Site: brandenburg
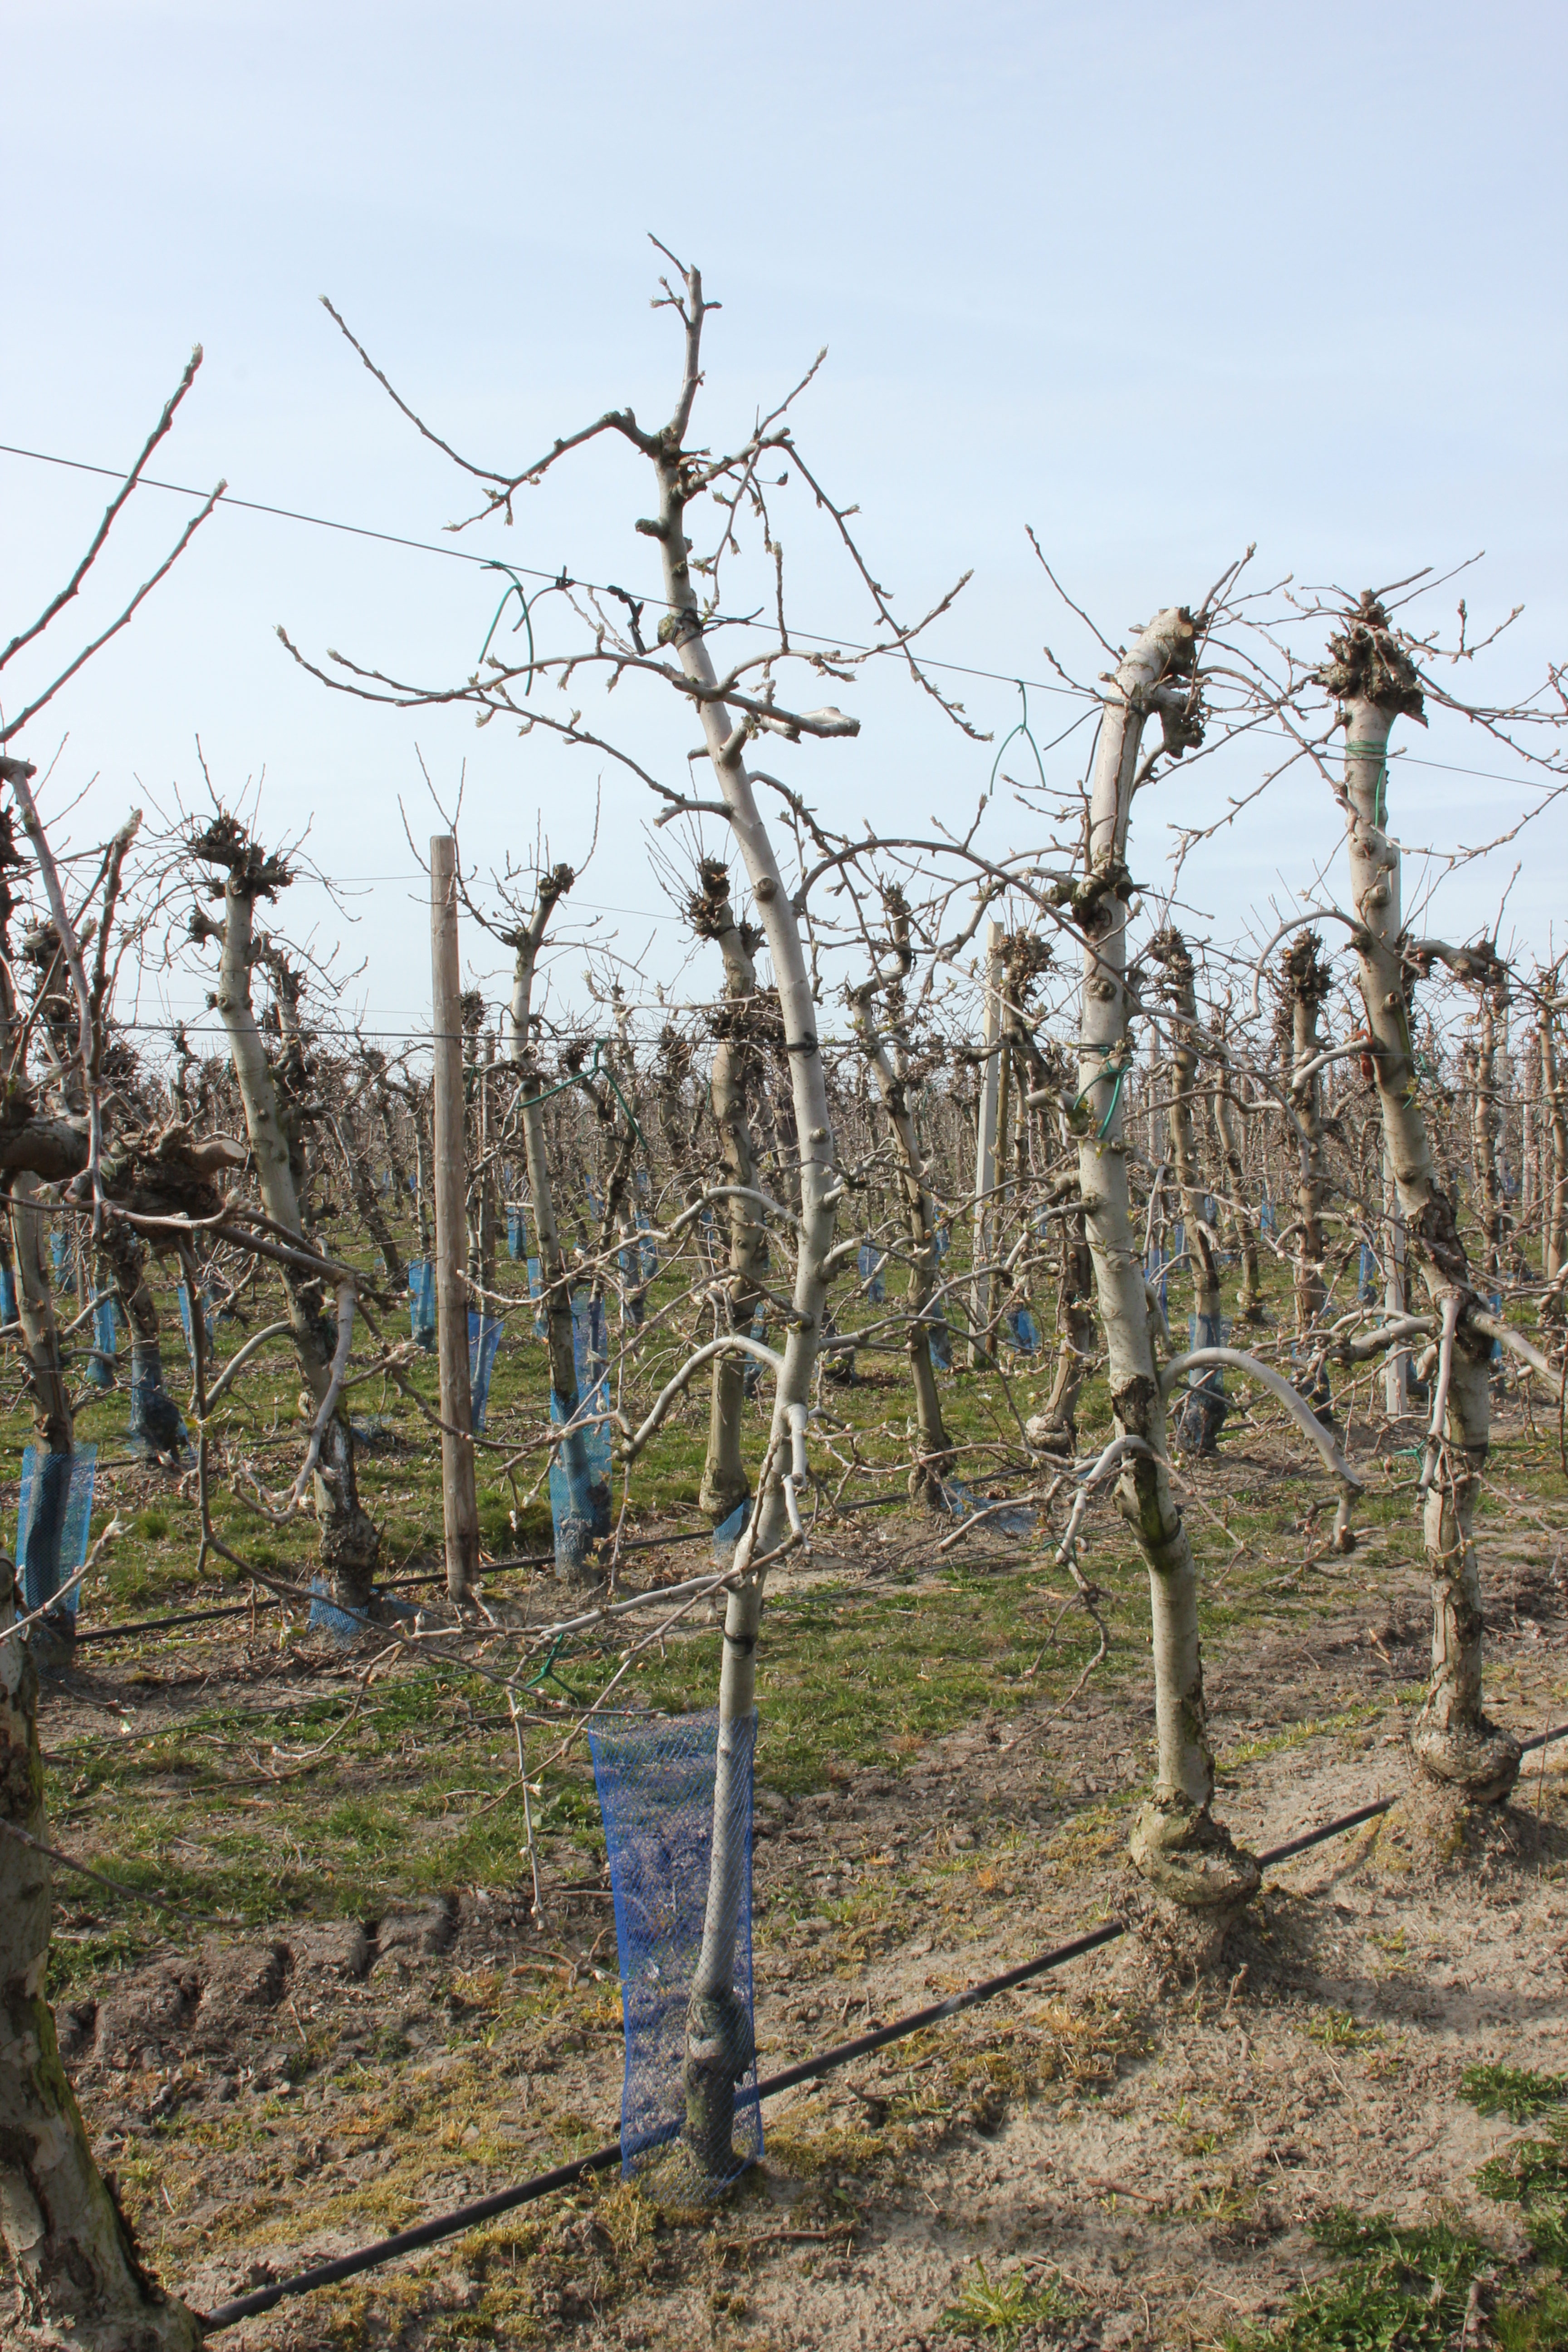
Growth stage (BBCH 54): Inflorescence emergence